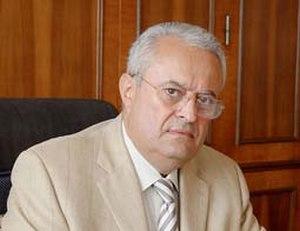
Yervand Zakarian, né le 14 mai 1946, est un ancien maire d'Erevan, la capitale de l'Arménie. Il a été choisi par le président arménien Robert Kotcharian en 2003. Son mandat s'est achevé le 4 mars 2009.